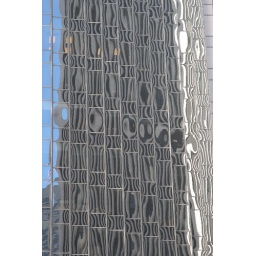
Reflections in the glass facade of a building in the financial district